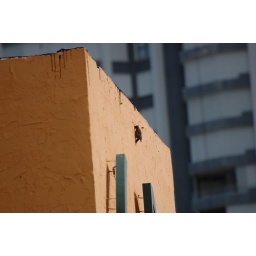
There were two birds eating from a hole in the building next to ours.